Danylo Sahutkin

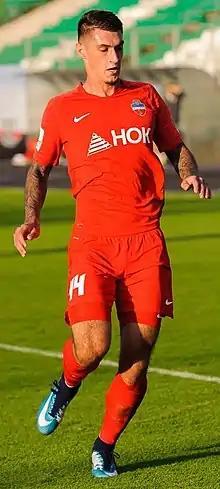
Sahutkin with Yenisey Krasnoyarsk in 2019

Danylo Valeriyovych Sahutkin (born 19 April 1996) is a Russian-Ukrainian football player who plays for Russian club KDV Tomsk.